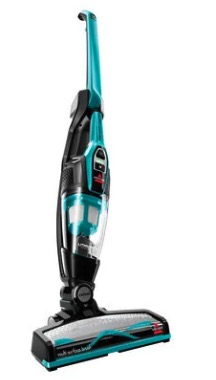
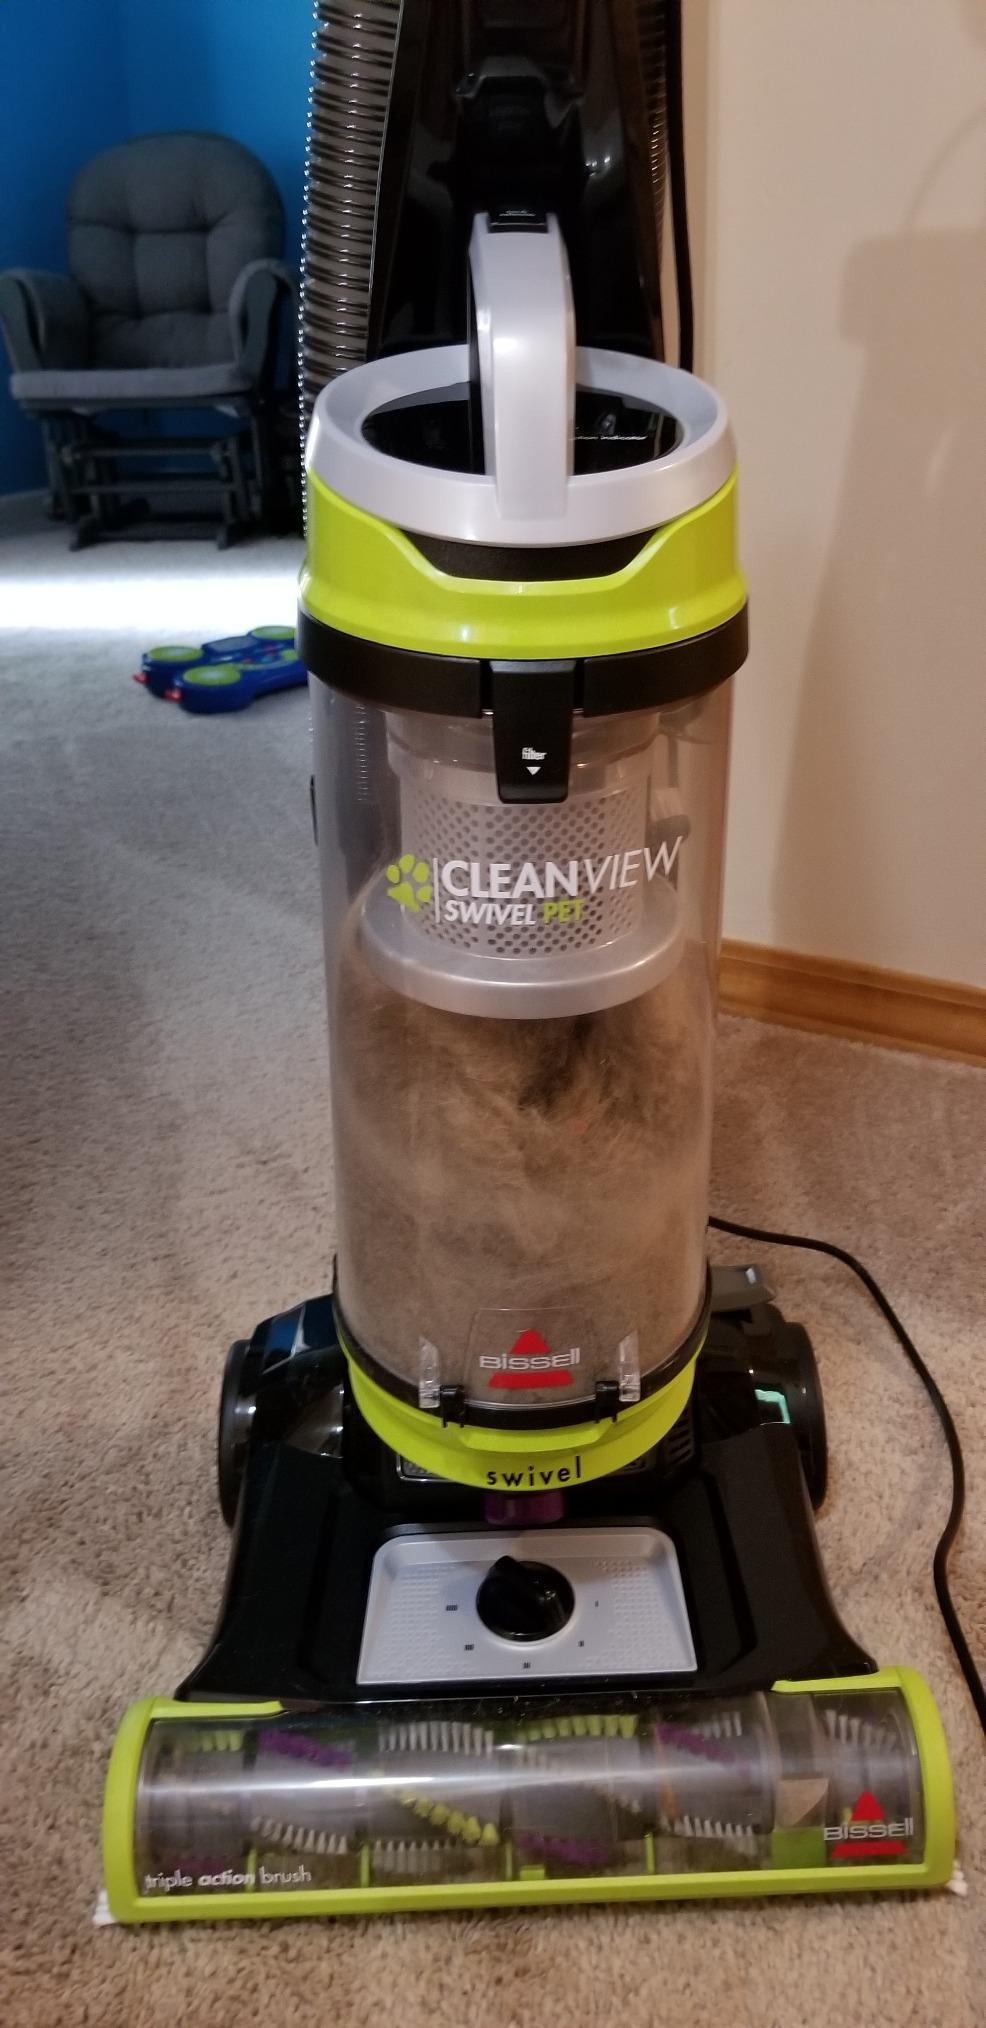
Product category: items_vacuum
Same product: no